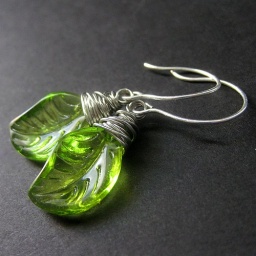
Green glass leaves neatly wire wrapped in silver tone wire and set to dangle from matching handmade earring hooks.